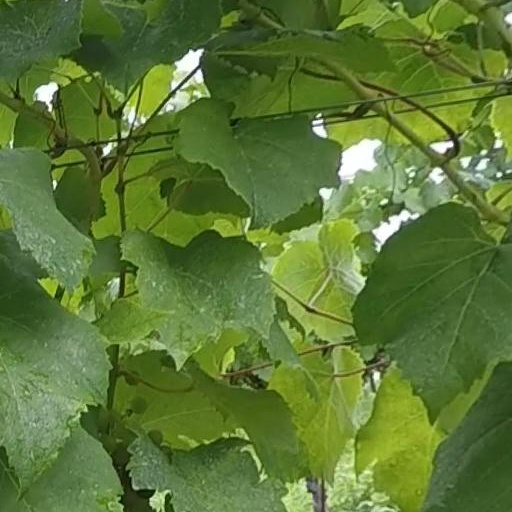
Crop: grape